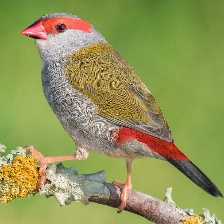
Species: RED BROWED FINCH
Scientific name: NEOCHMIA TEMPORALIS
ImageNet parent category: house_finch